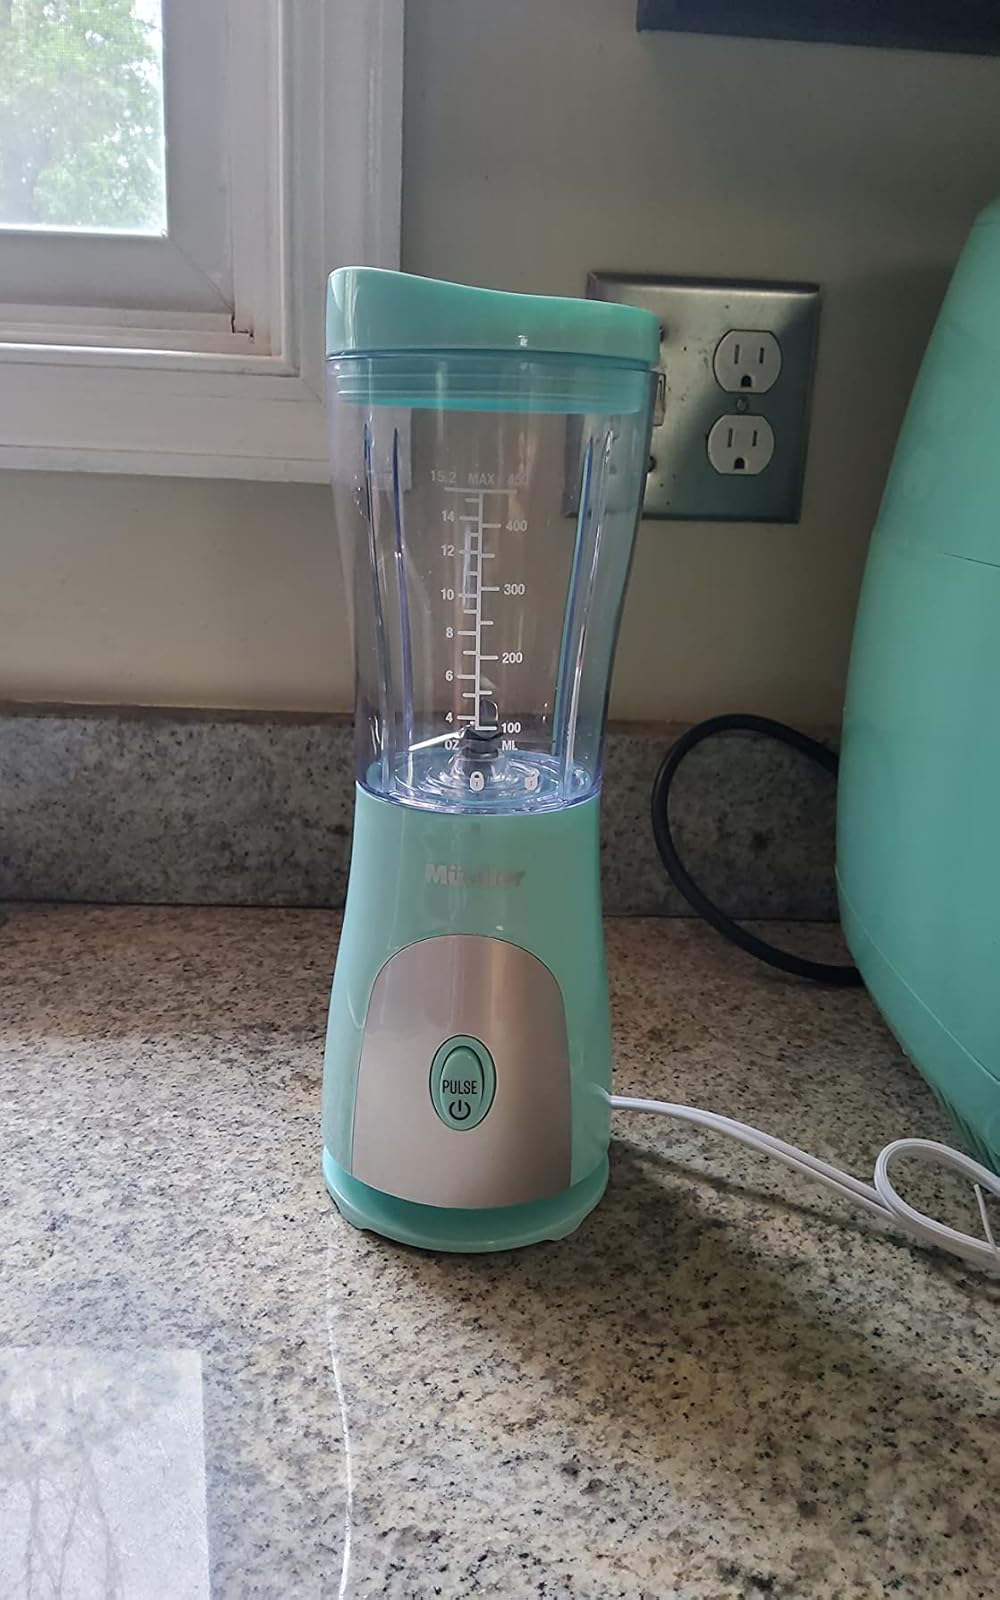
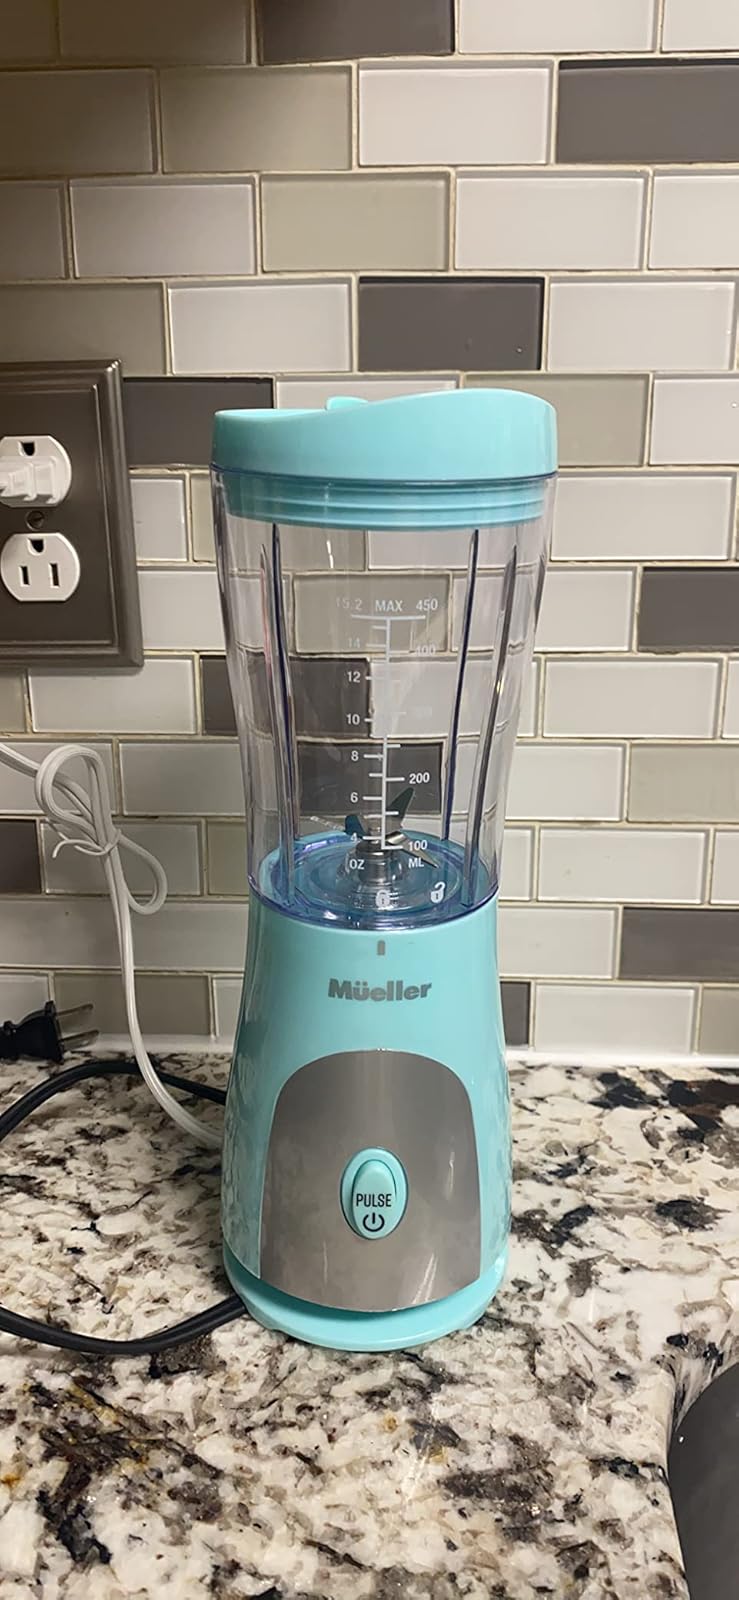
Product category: items_blender
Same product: yes